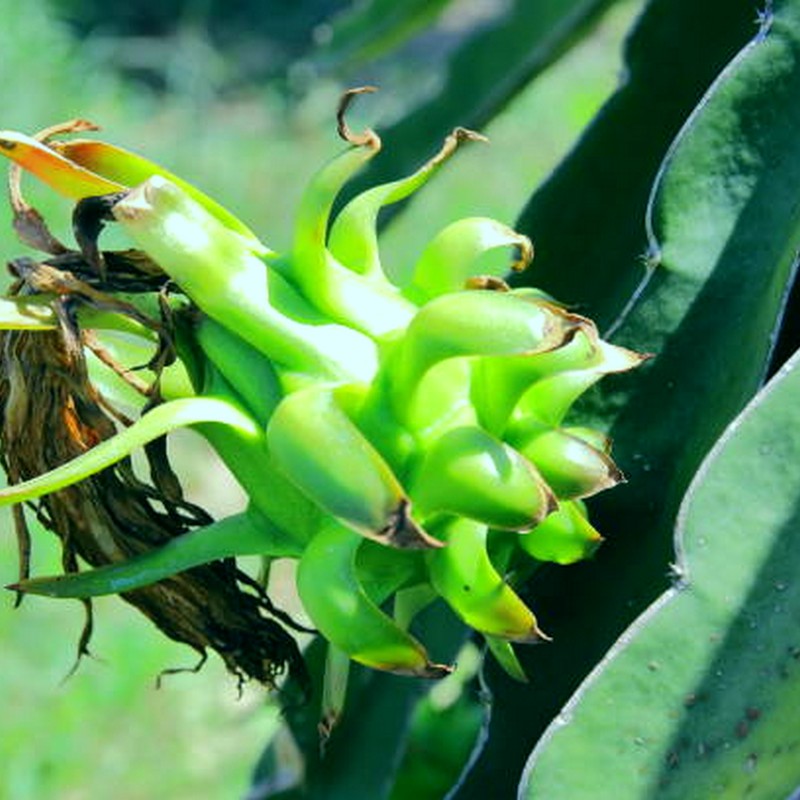
Label: Immature Dragon Fruit